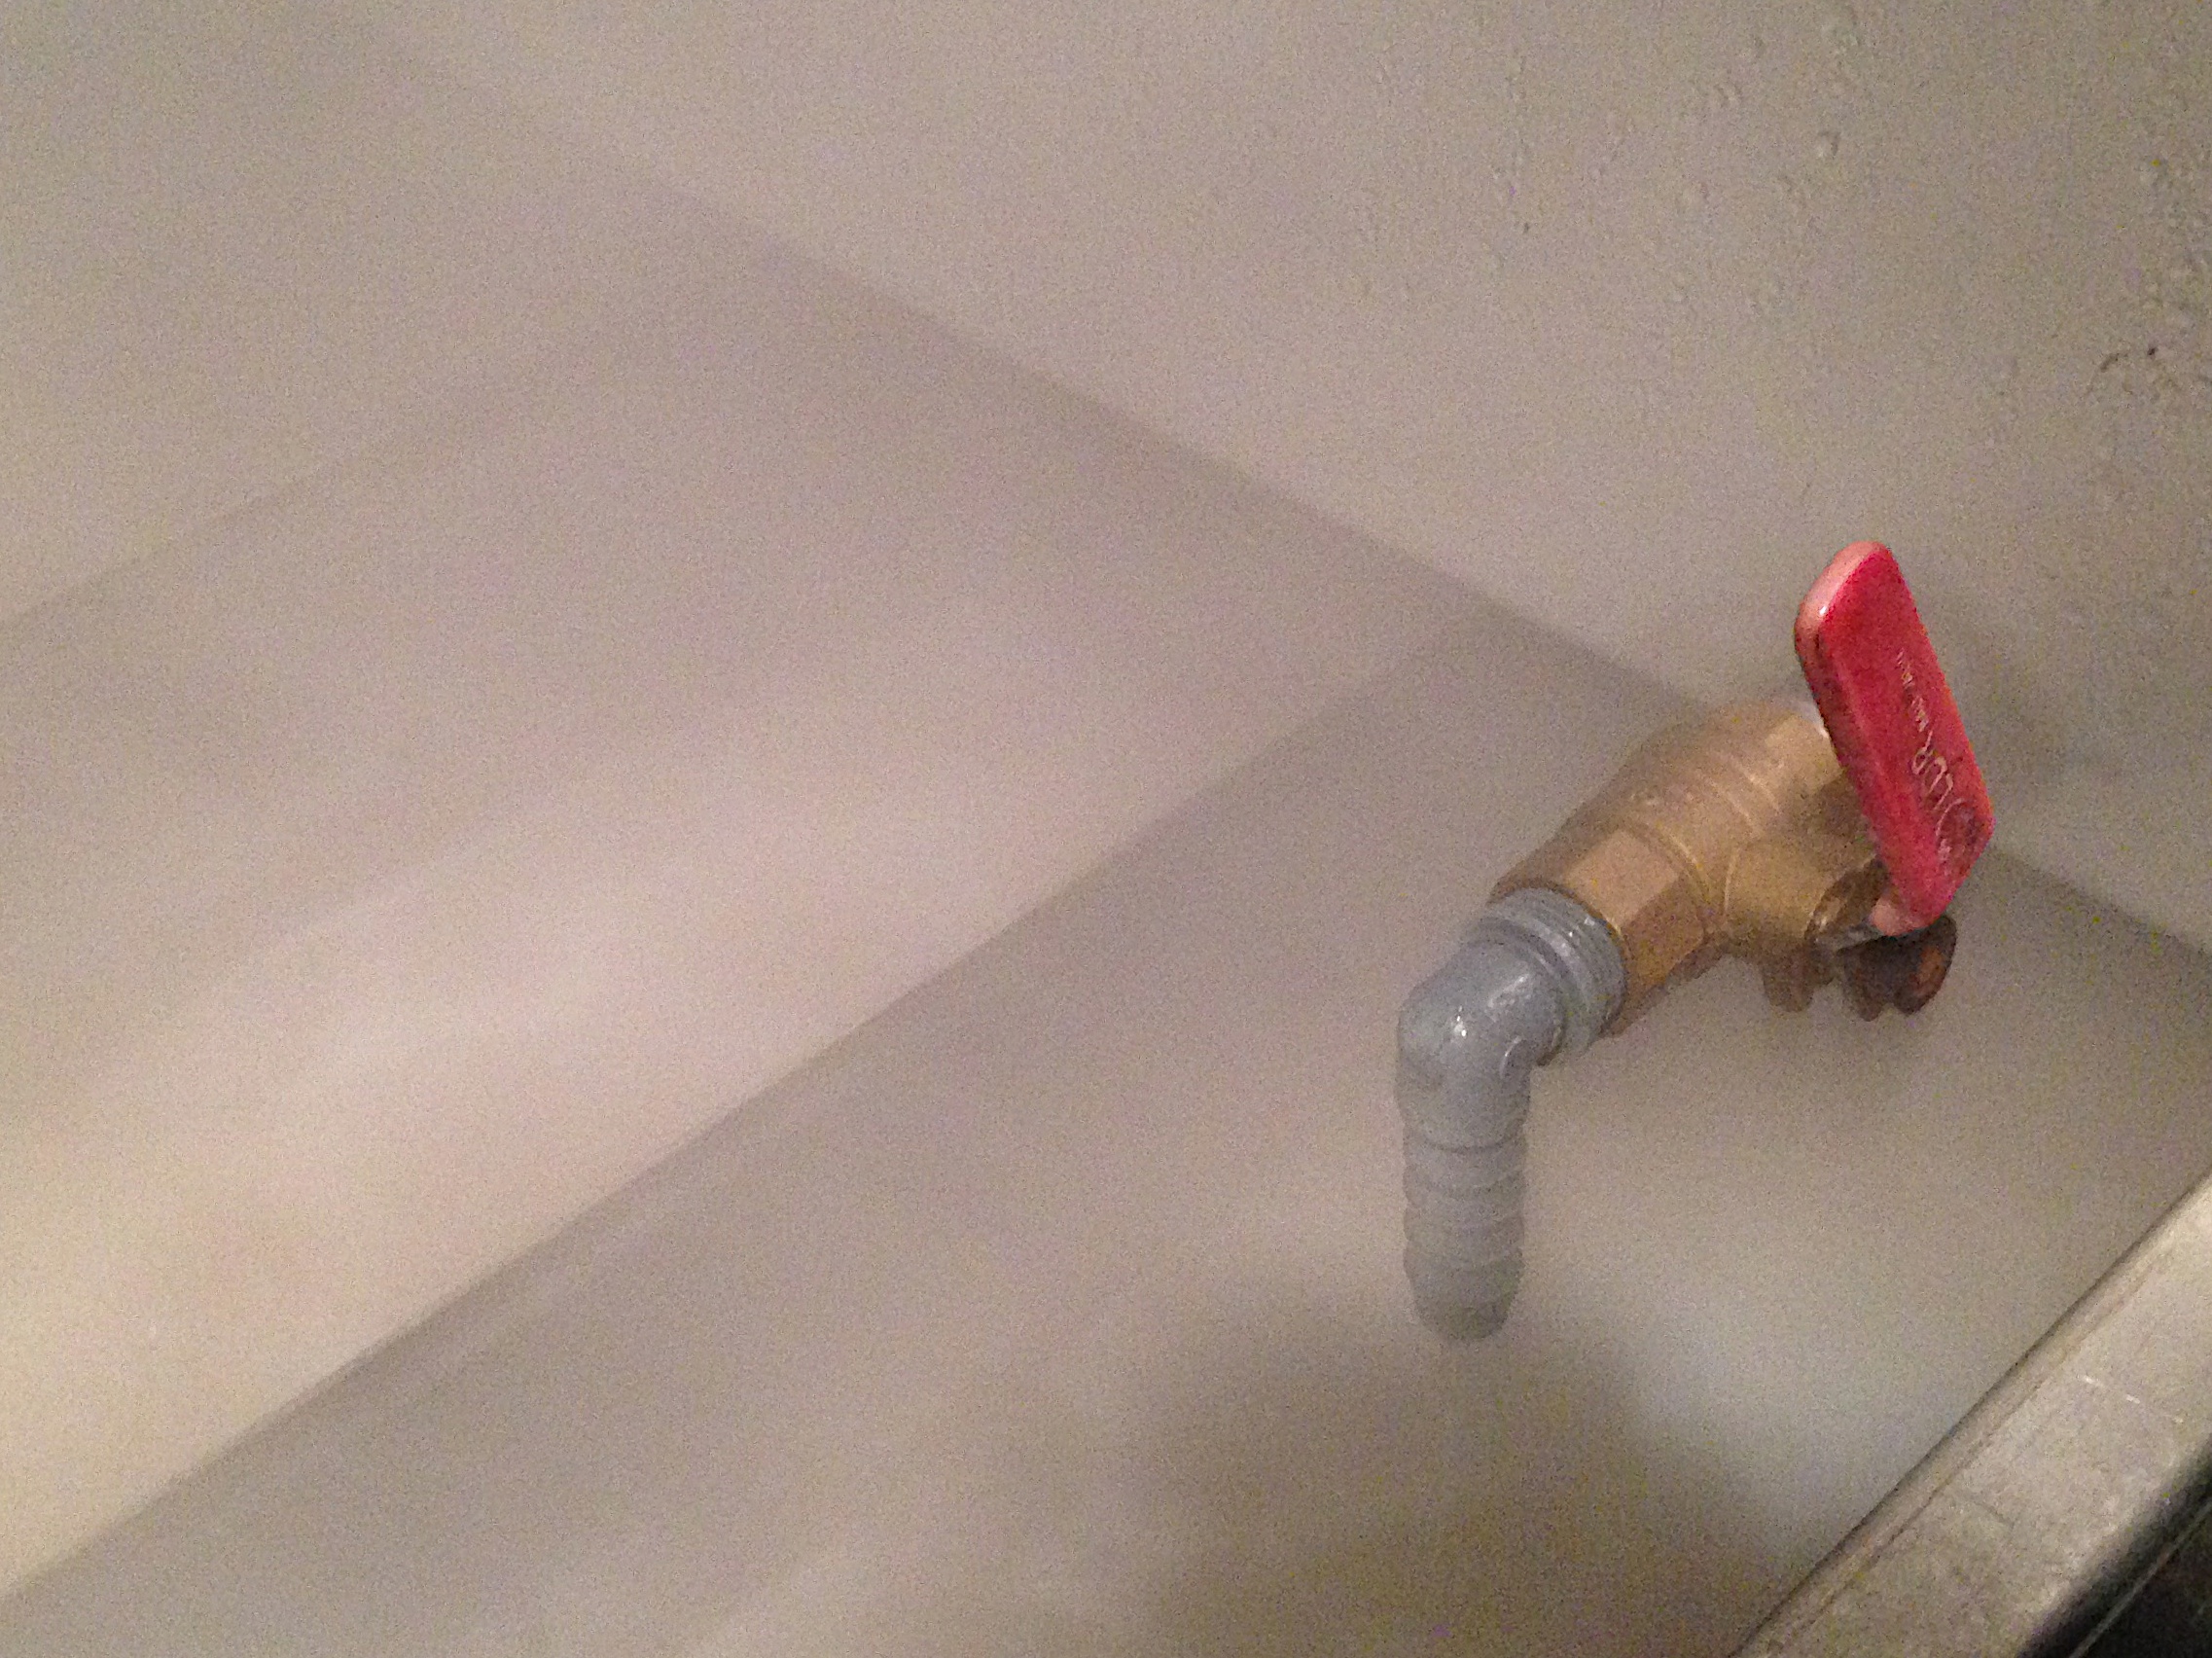
hand, white, floor, wall, red, material, shape, plaster, flooring, plumbing fixture